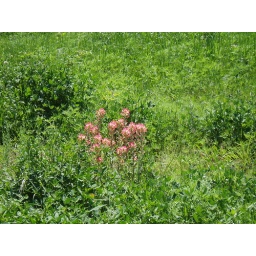
This little patch of red in a big green field just caught my eye.